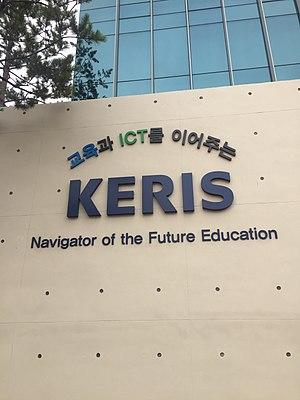
Keris logo
KERIS en coréen 한국교육학술정보원, est un organisme gouvernemental sous la tutelle du ministère de l'Éducation, de la Science et la Technologie, qui développe, propose et conseille sur les politiques gouvernementales actuelles et futures et les initiatives liées à l'éducation en Corée du Sud.